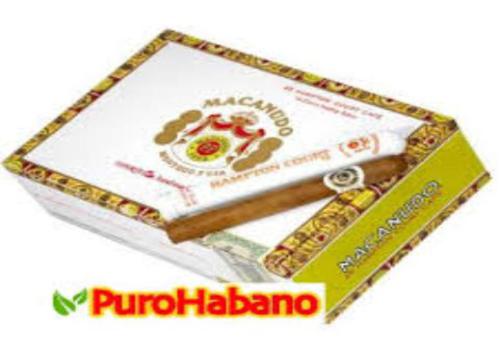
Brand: macanudo
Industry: Necessities